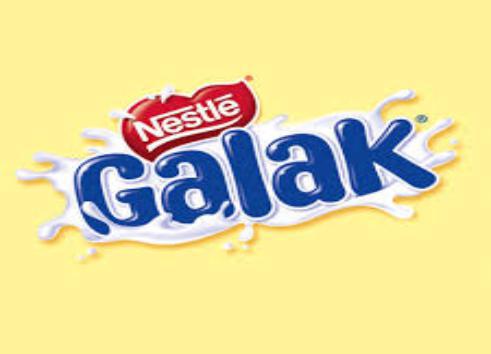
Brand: galak
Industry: Food